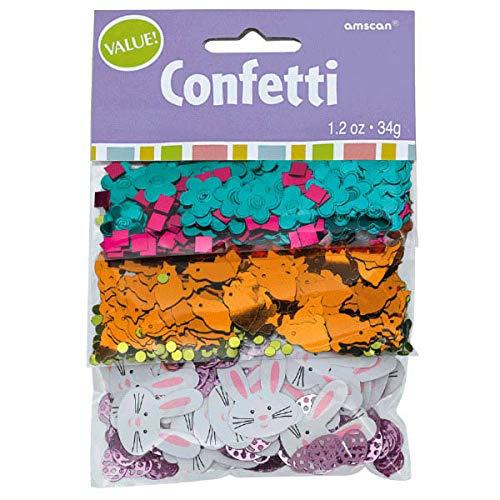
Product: Easter Basic Multi Colored Paper Confetti Mix | Party Decoration | 12 Pk.
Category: Toys & Games | Party Supplies
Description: Features three different easter-themed confetti designs.
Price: $9.81
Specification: ProductDimensions:6.7x8x2.5inches|ItemWeight:1.11pounds|ShippingWeight:1.11pounds(Viewshippingratesandpolicies)|ASIN:B07N84G4B8|Itemmodelnumber:360590|Manufacturerrecommendedage:0-10years